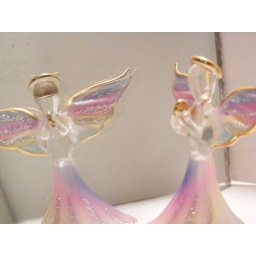
My attempt at White boxing and angle shot, a glass angel against a mirror